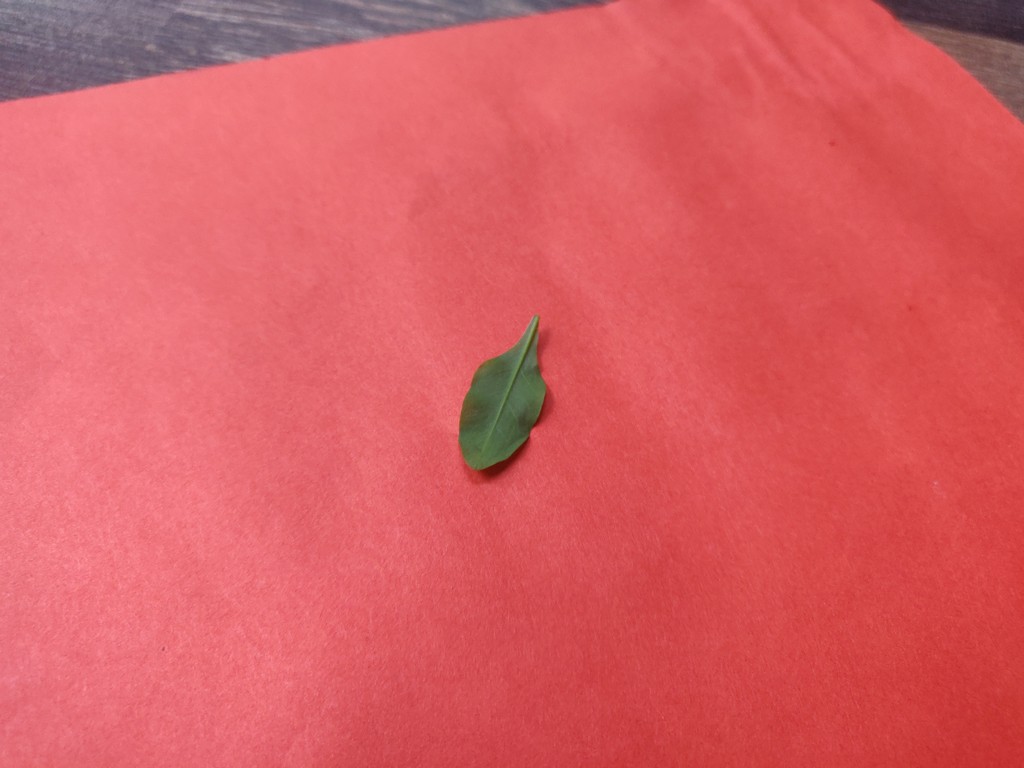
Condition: Healthy
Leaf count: single
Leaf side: back